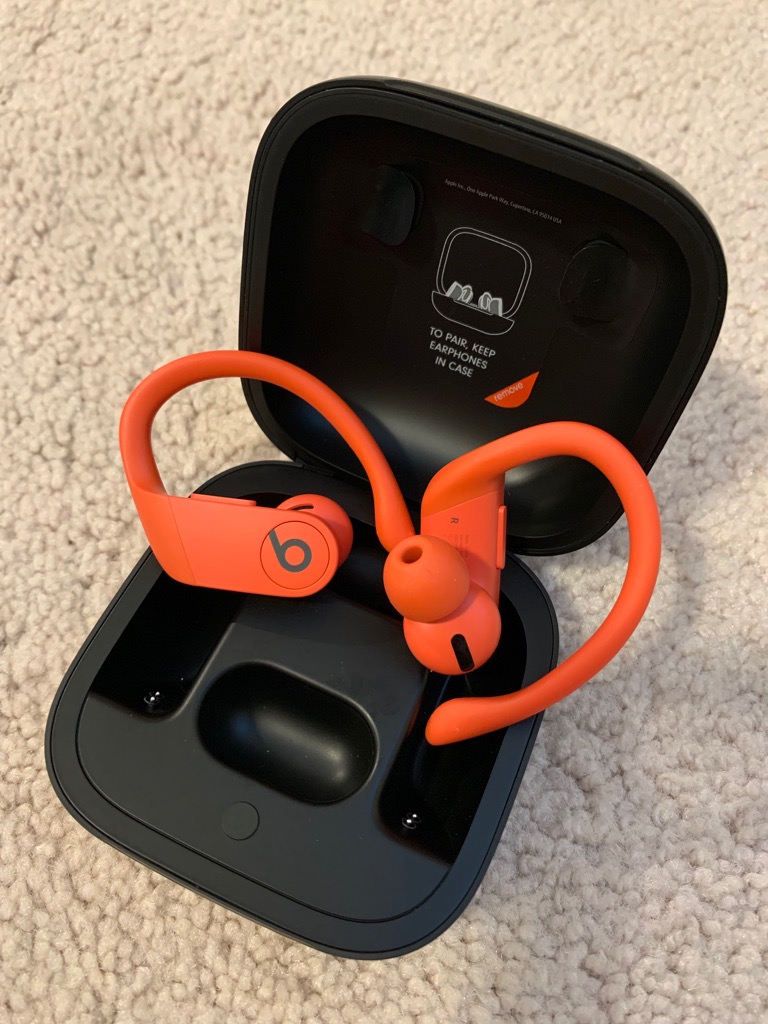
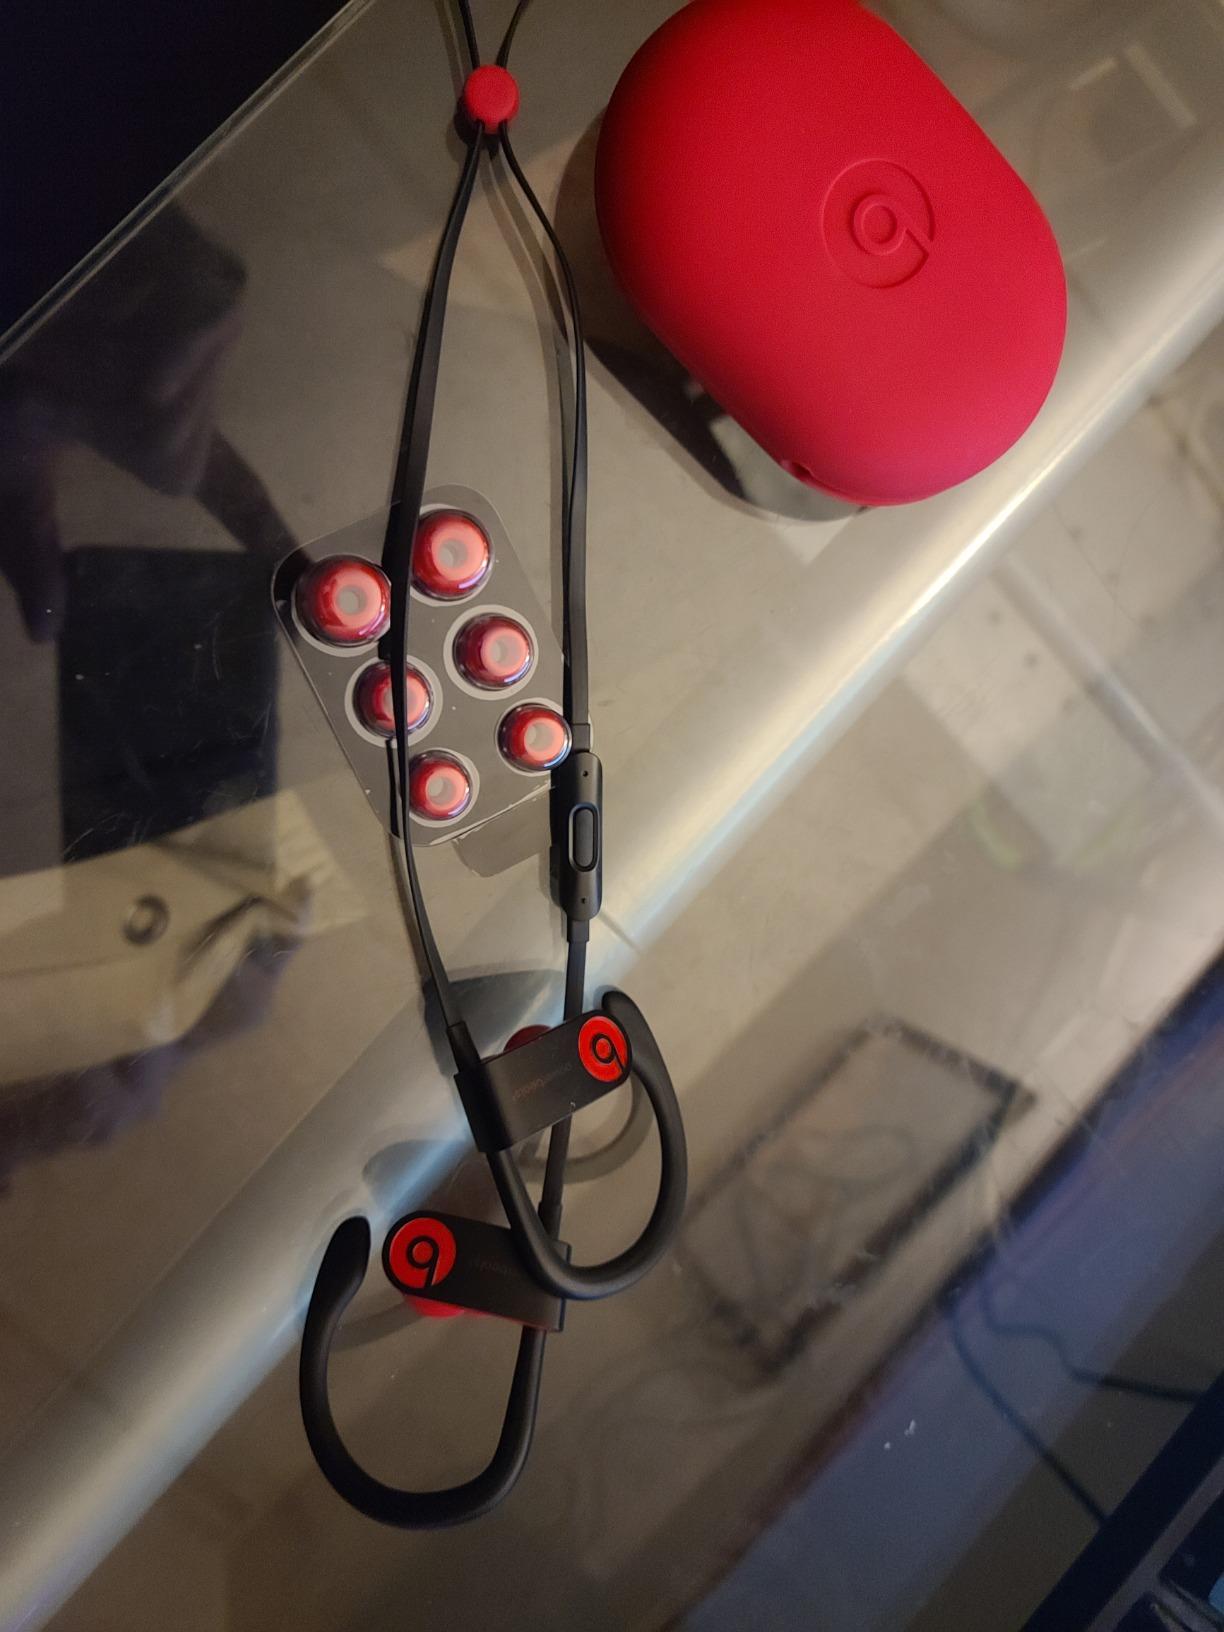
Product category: earbuds
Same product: no